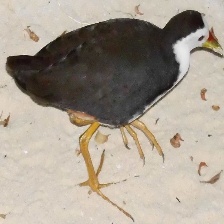
Species: WHITE BREASTED WATERHEN
Scientific name: AMAURORNIS PHOENICURUS
ImageNet parent category: european_gallinule